The Earth Fighter Rayieza

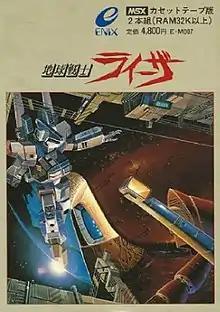
Japanese MSX box art

is a role-playing video game developed and published by Enix. It was originally published in 1985 for the PC-8801, FM-7, X1, and MSX personal computer systems. The game was ported to the Famicom on December 15, 1987 by Nintendo under the title . The programming was done by Pax Softnica.